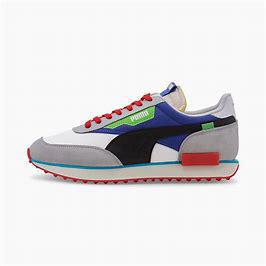
Brand: Puma
Model: Future Rider